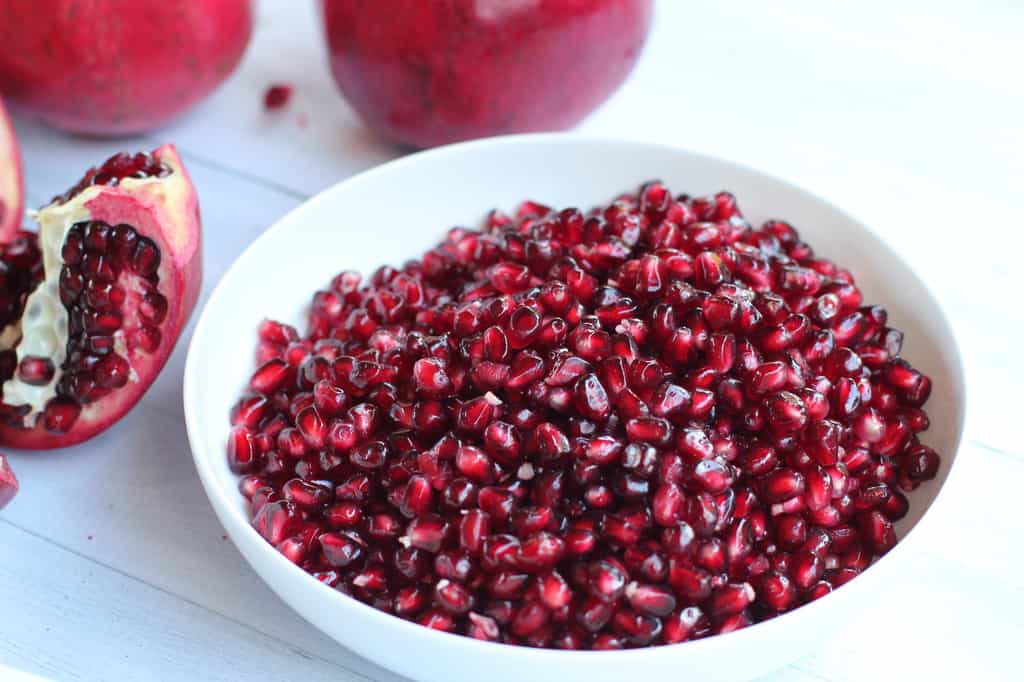
Label: Pomegranate